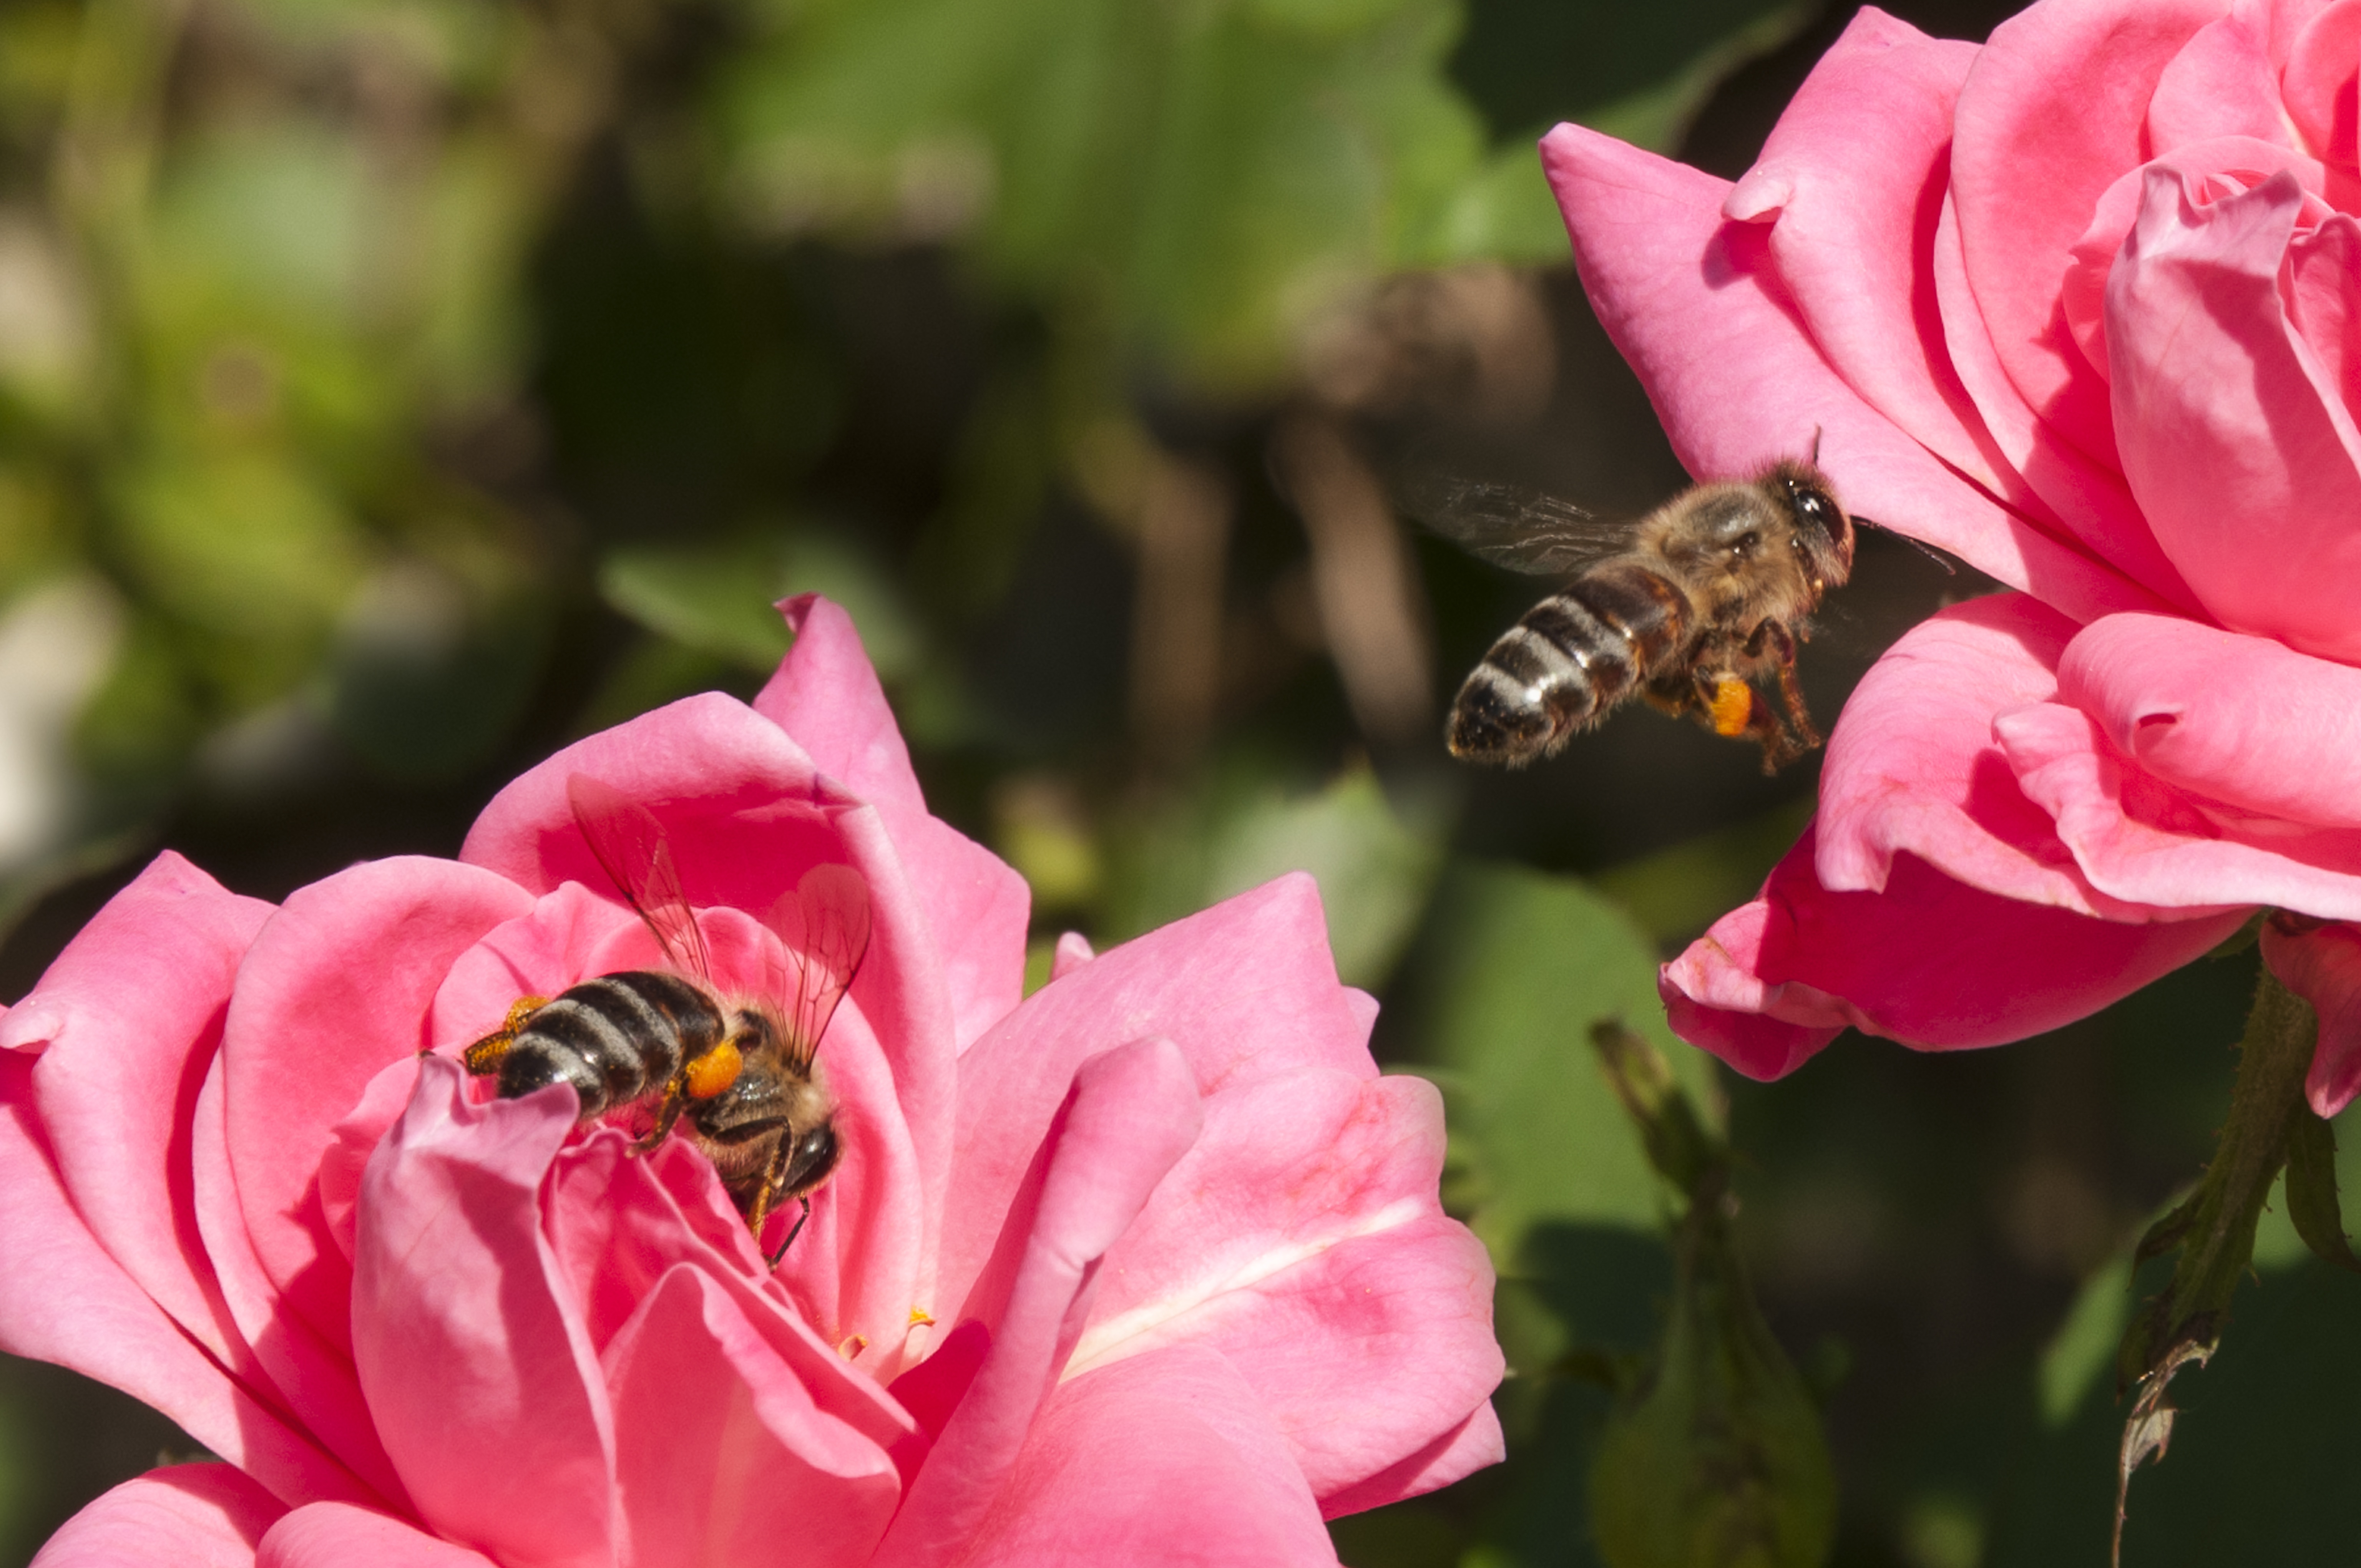
water, nature, grass, blossom, plant, photography, meadow, dandelion, leaf, flower, petal, animal, fly, summer, environment, rose, orange, spring, green, color, insect, macro, botany, environmental, butterfly, colorful, yellow, garden, pink, flora, invertebrate, life, freshness, wildflower, monarch, close up, outdoors, wings, bright, bee, purity, nectar, macro photography, flowering plant, honey bee, garden roses, rose family, pollinator, land plant, membrane winged insect